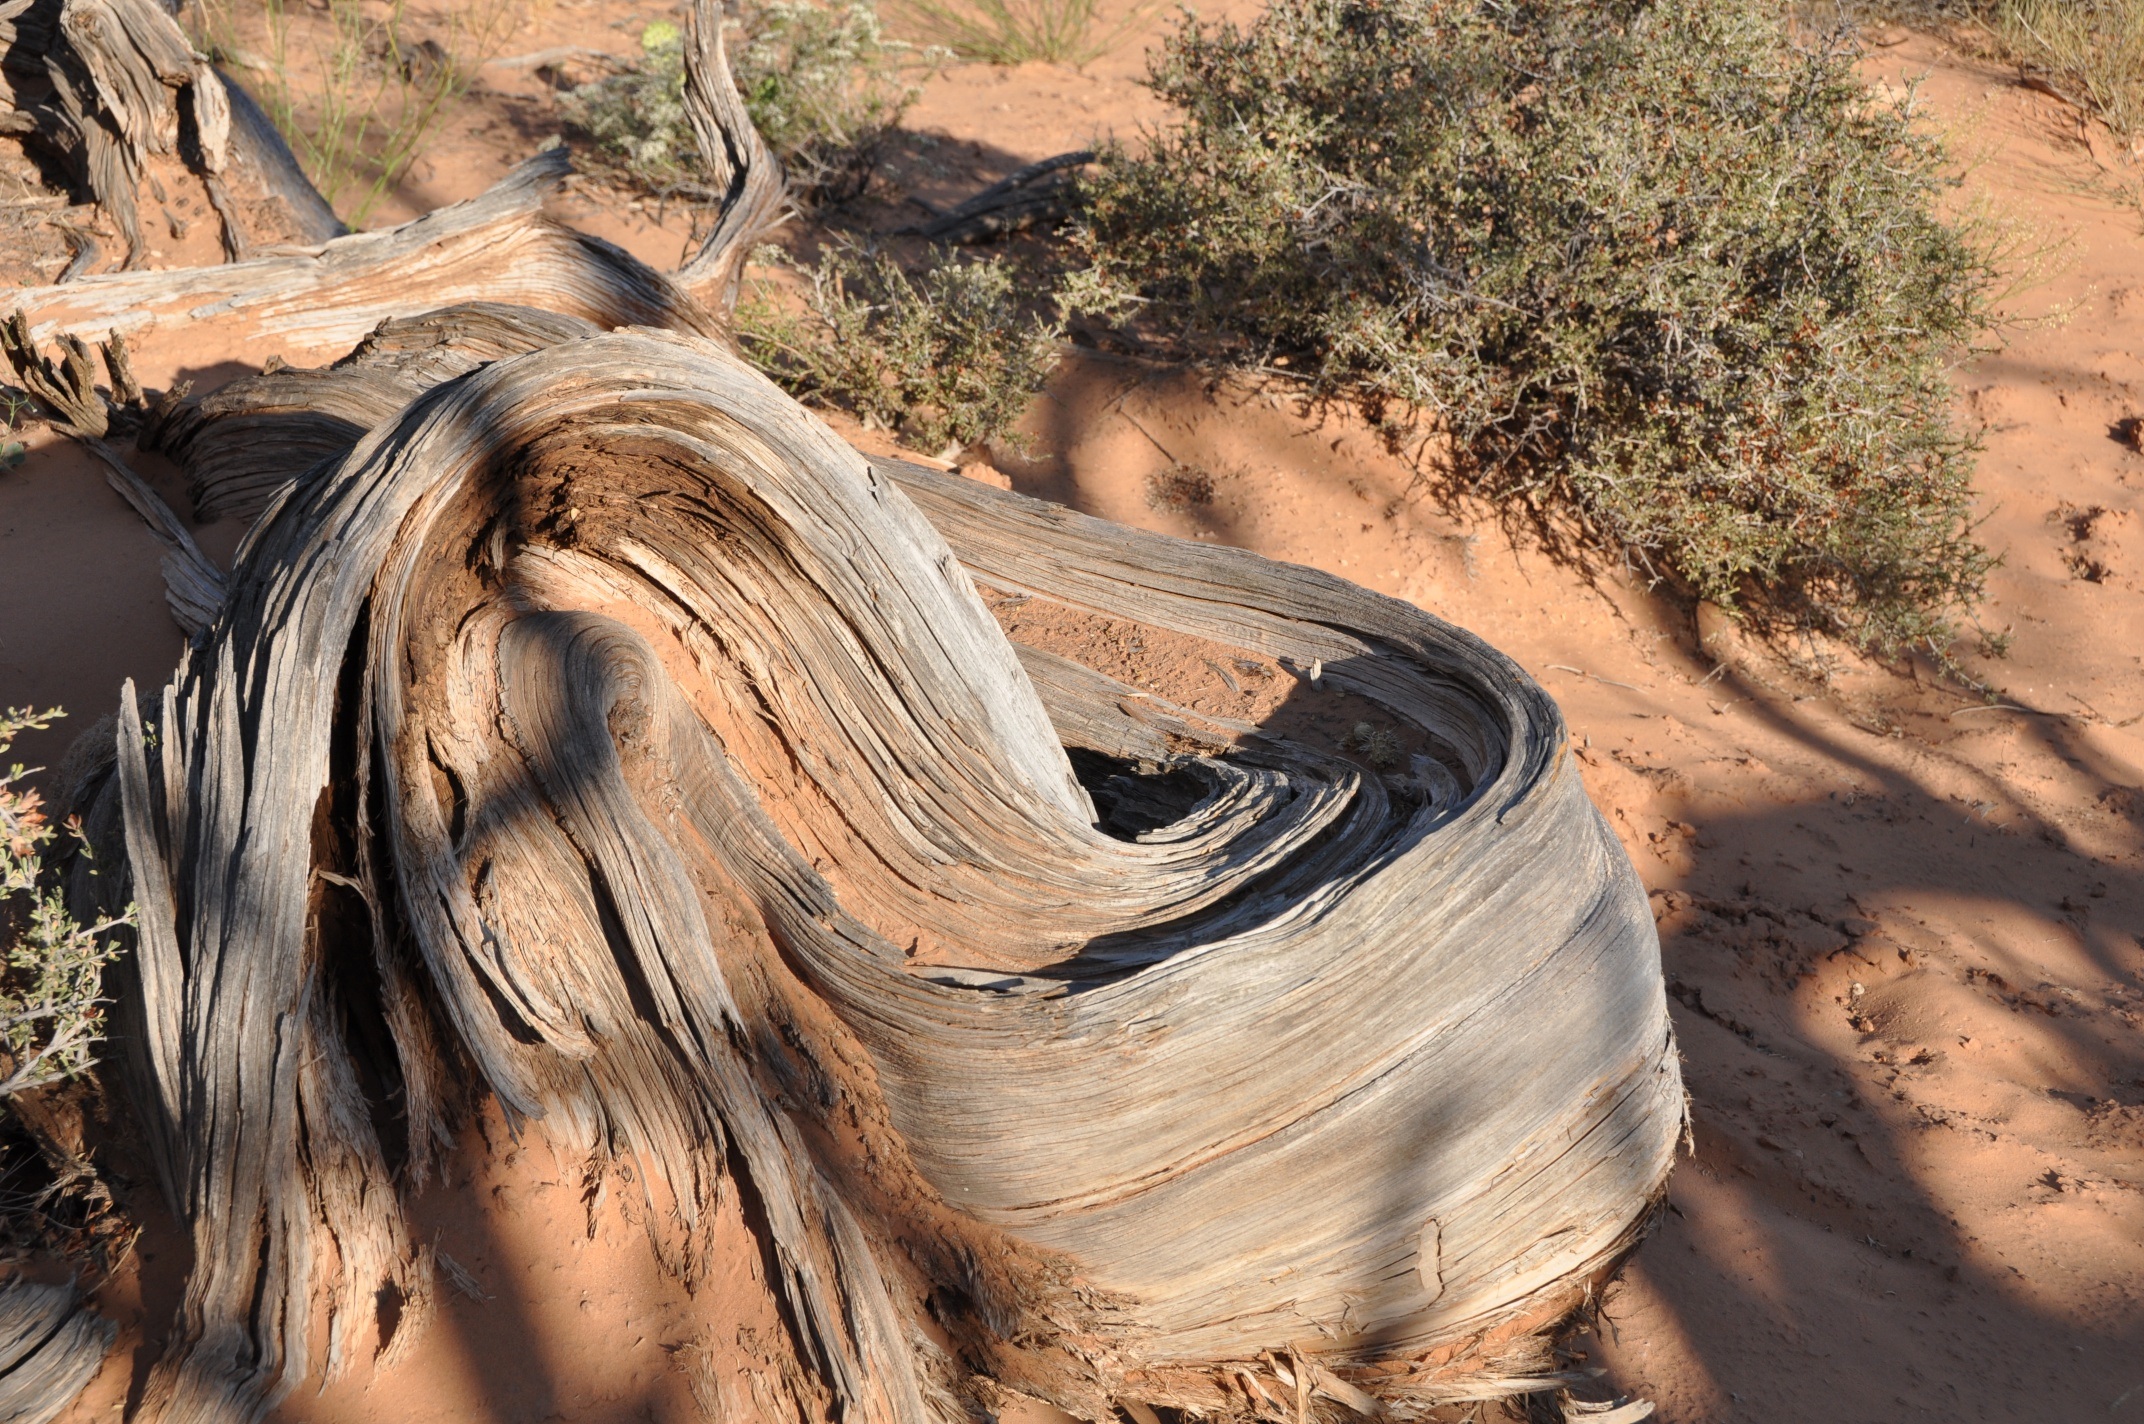
landscape, tree, nature, sand, wood, grain, log, brown, root, tribe, temple, tree root, natural energy, woody plant